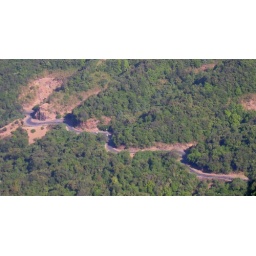
This road is from pune to mahabaleswar.road in such high mountain is tough work